Wandesford House

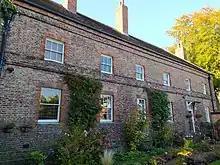
Rear view of Wandesford House, from the garden

Following the Court of Chancery decree upholding Mary's will, a parcel of land in Bootham, York, was acquired from William Wilberforce of Hull (1690–1776), grandfather of the anti-slave trade campaigner William Wilberforce, and building began. Wandesford Hospital was designed by Colonel James Moyser, a gentleman architect and an associate of Richard Boyle, 3rd Earl of Burlington. There are two other almshouses by James Moyser, both in Beverley: Ann Routh's Hospital and Tymperon House, which share several architectural features with Wandesford House, notably the giant arches and window style. Ann Routh's also features the same projecting pediment, which contains a cartouche.